Roman furnaces in Alcamo

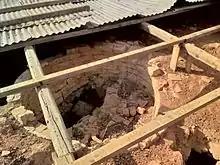
One of the Roman furnaces

The plant in Contrada Foggia covers an area of 2,500 square metres (with about 350 metres already excavated); they have discovered three furnaces, two manufacturing environments and 5 brickwork structures bounding the production plants, made with local calcarenite, detrital stone which is solid and soft while it is processed. The walls are useful to contain the expansion of the earth, due to the heat of the furnaces while working and, above all, during the phases of heating and cooling.